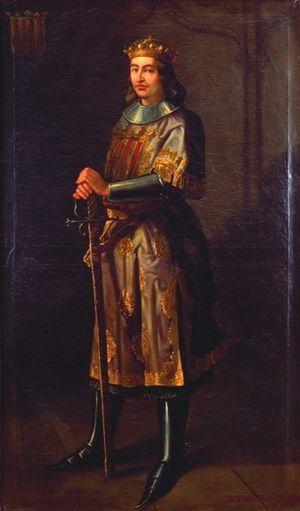
La Chronique de Bernat Desclot est une chronique historique, une des Quatre Grandes Chroniques de la littérature catalane. Intitulée originellement Llibre del rei en Pere d'Aragó e dels seus antecessors passats, elle est actuellement plus connue sous le nom de son auteur : Bernat Desclot. Elle raconte les faits historiques qui se sont produits dans la Couronne d'Aragon entre le règne de Pétronille d'Aragon et celui de Pierre III d'Aragon, le Grand, ce dernier étant le protagoniste du noyau principal de cette chronique.